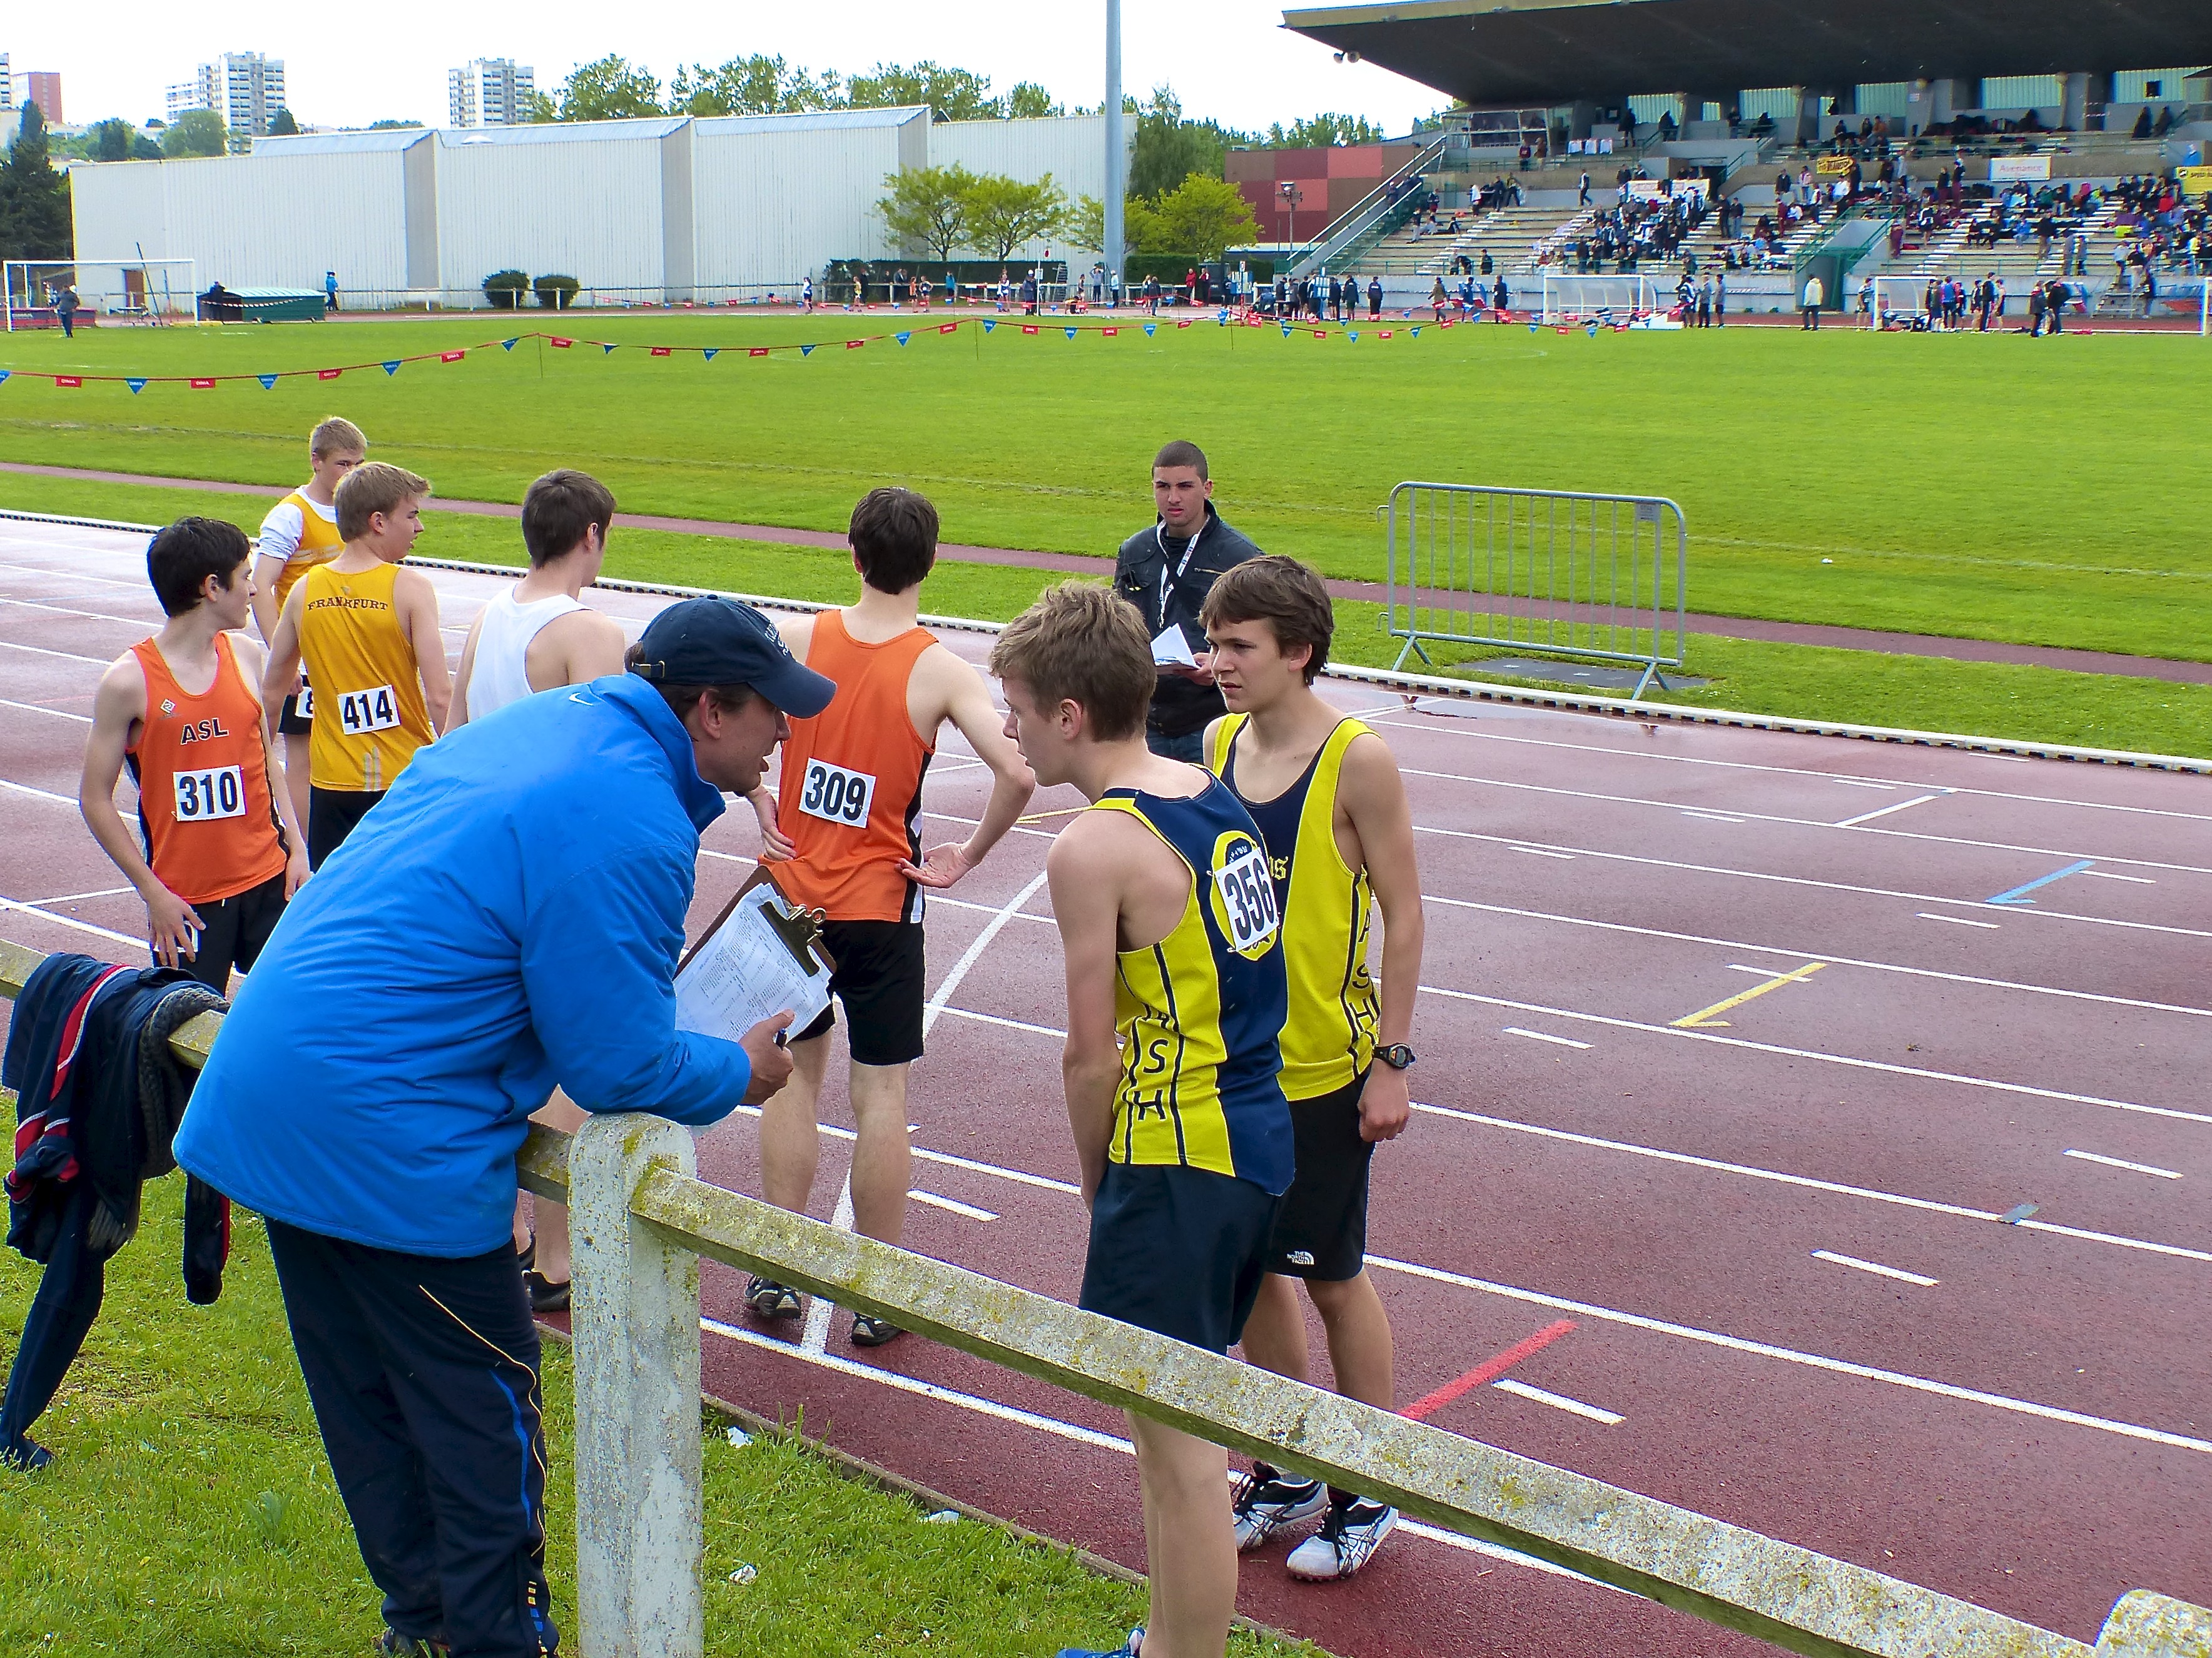
running, paris, stadium, race, 2013, team, sports, championship, endurance, highschool, athletics, isst, sprint, trackandfield, physical exercise, human action, endurance sports, duathlon, track and field athletics